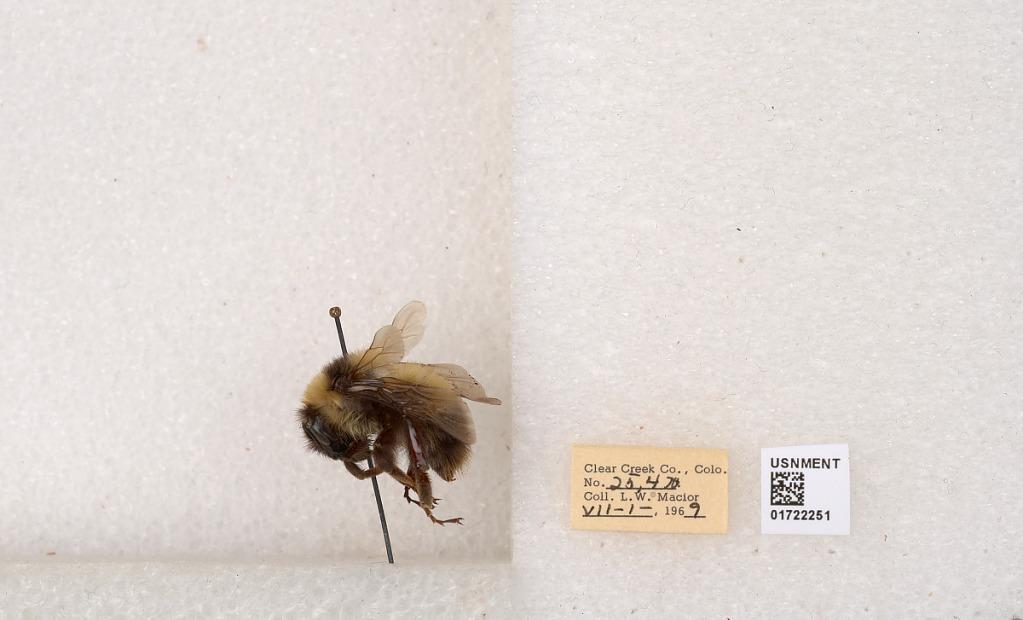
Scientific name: Bombus kirbyellus
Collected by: L. Macior
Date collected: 1969-7-1
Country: United States
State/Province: Colorado
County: Clear Creek
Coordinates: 39.6891, -105.644